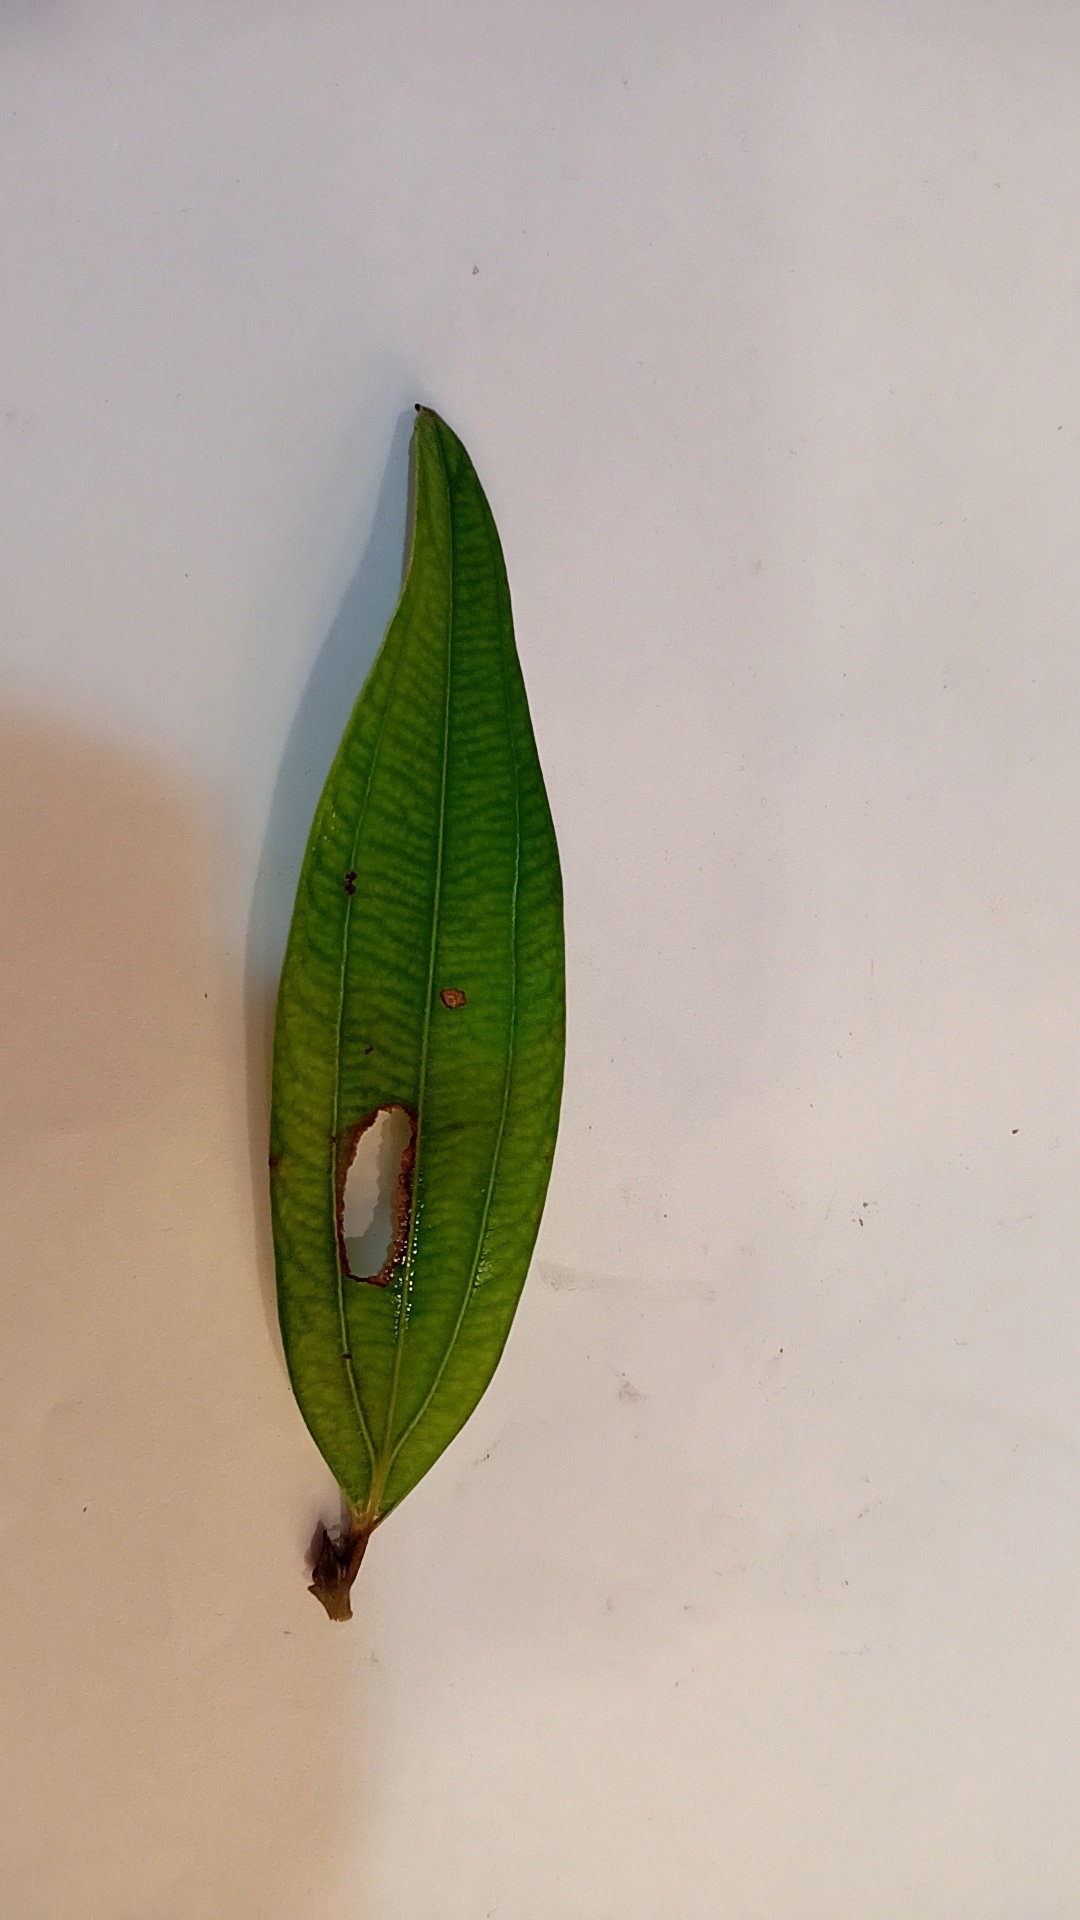
Label: Disease